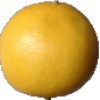
Label: Grapefruit White 1